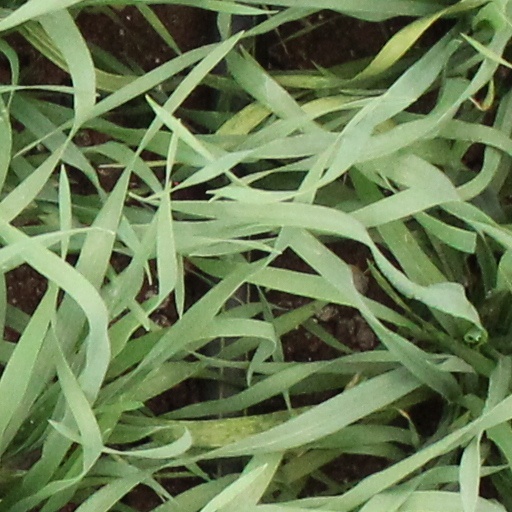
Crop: wheat